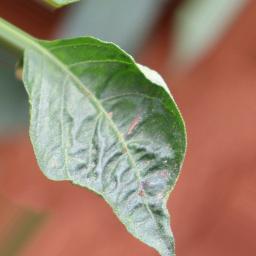
Label: mites_and_trips